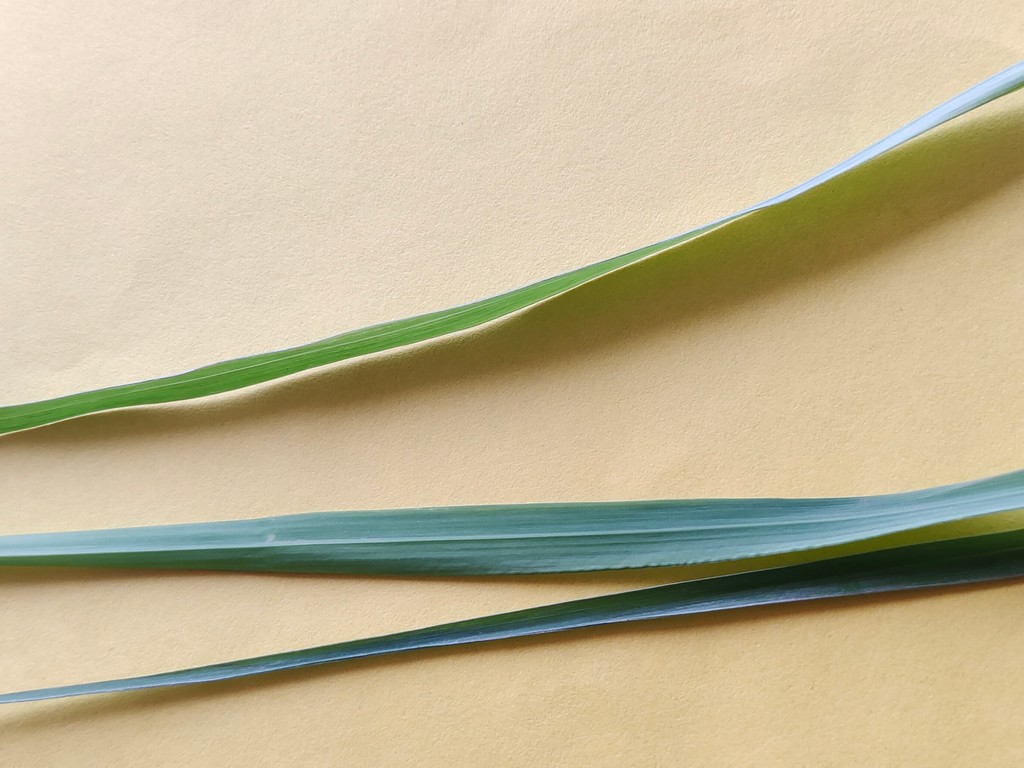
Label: Healthy